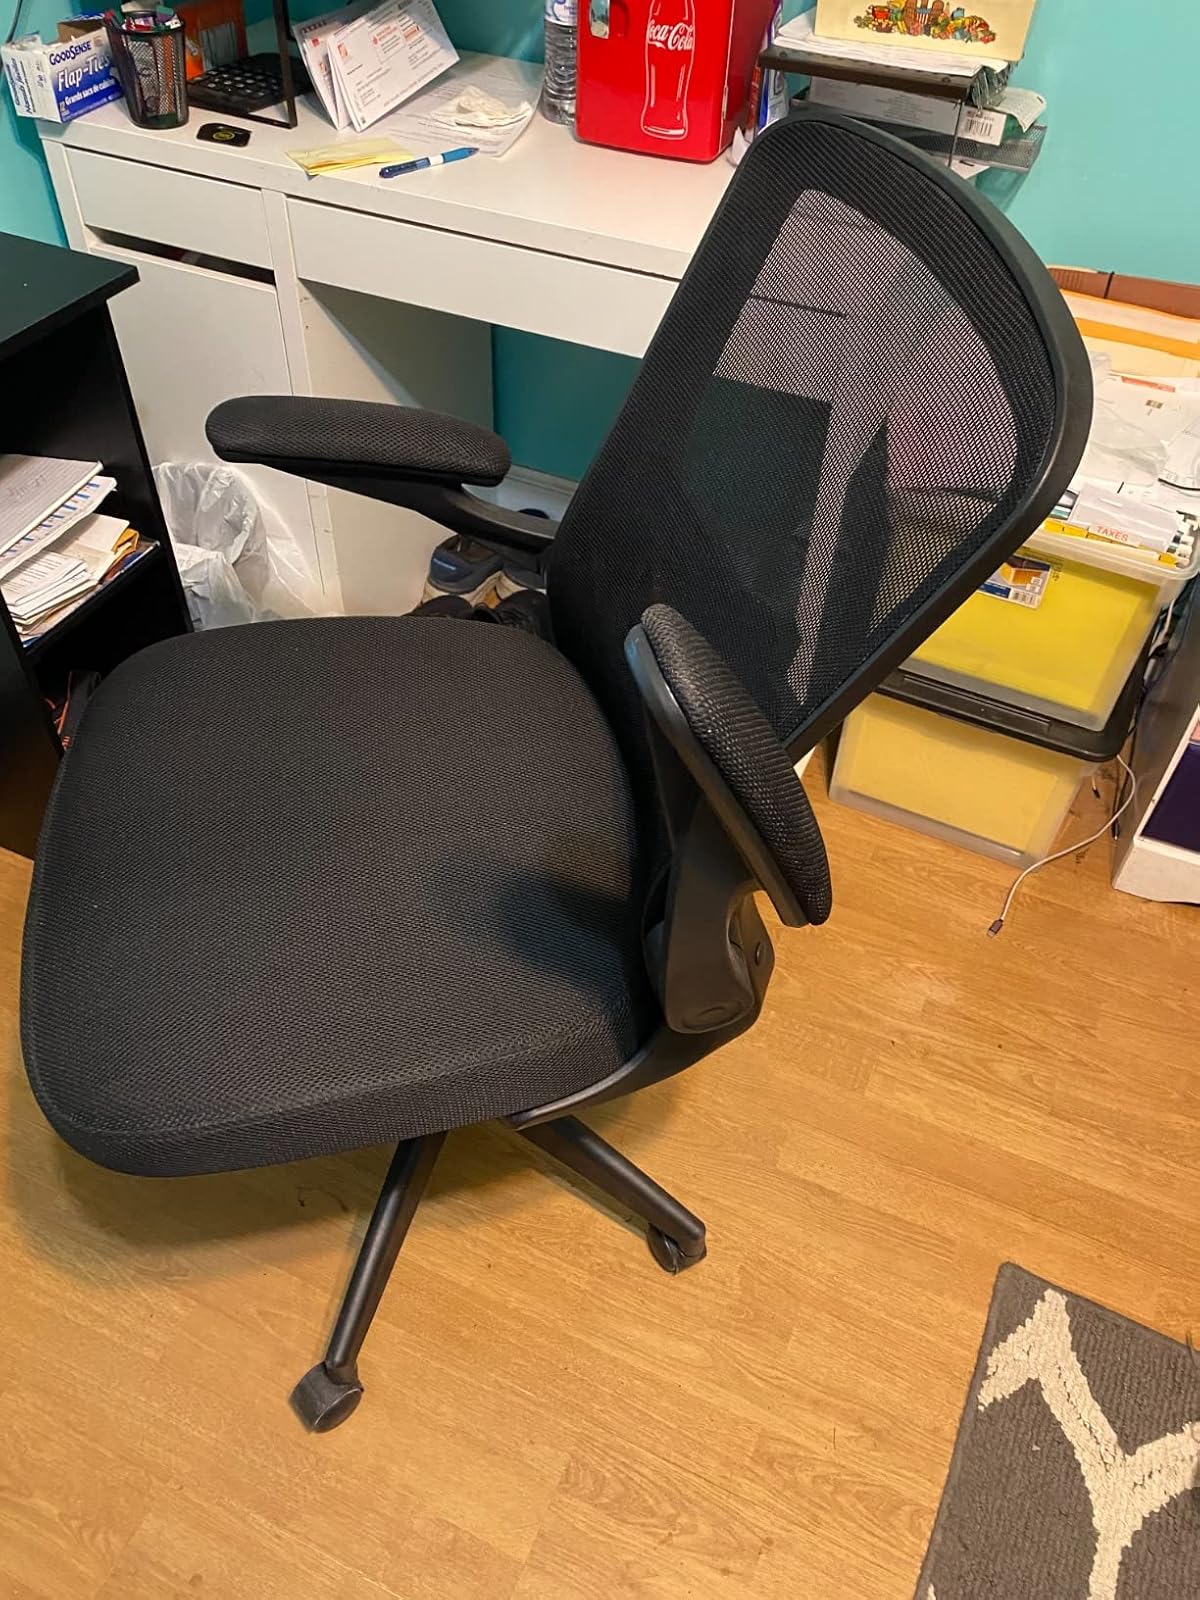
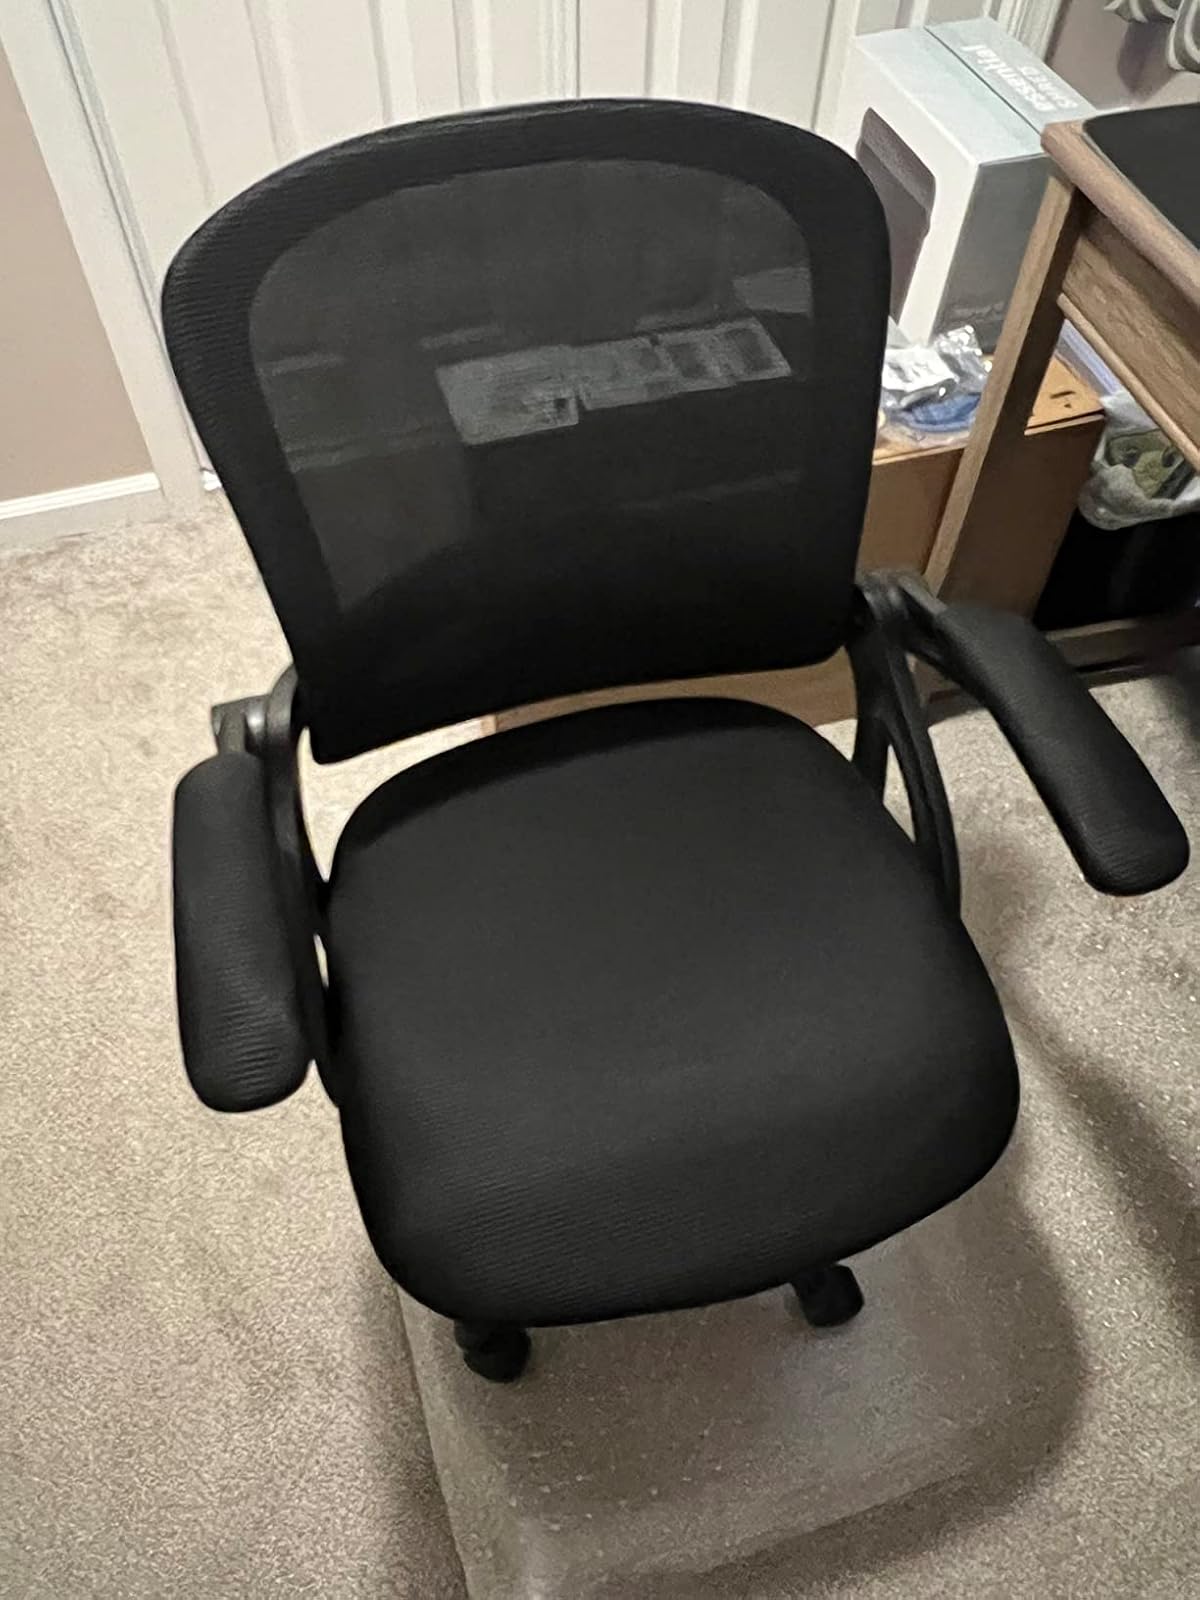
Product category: items_chair
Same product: no